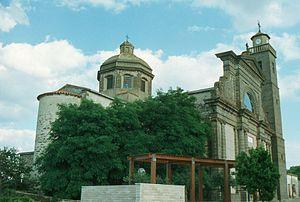
Abbasanta est une commune d'environ 2 800 habitants située dans la province d'Oristano, dans la région Sardaigne, en Italie.